Neoclásico Isabelino

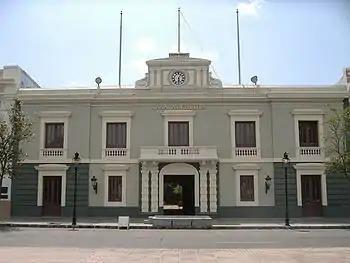
Ponce City Hall

Neoclasico Isabelino is an architectural style that applies to houses and other buildings in Puerto Rico. These include a number of buildings in Ponce that are listed on the U.S. National Register of Historic Places: